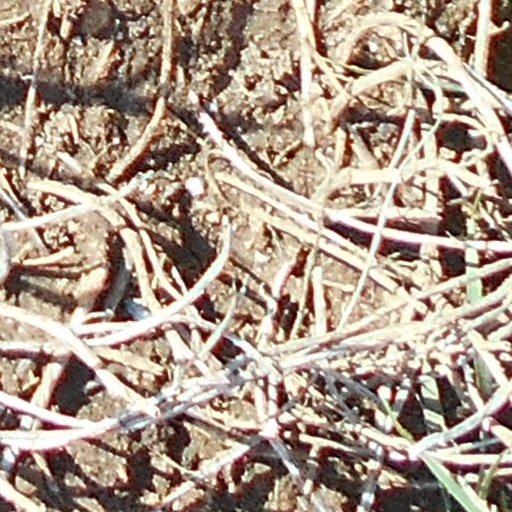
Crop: wheat